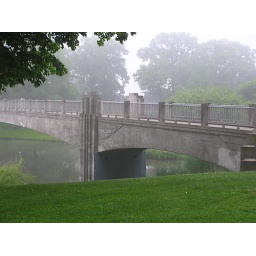
Kenosha, WI - Misty summer morning in June 2005 -- this bridge is in Lincoln Park near our house